Vincent Berg

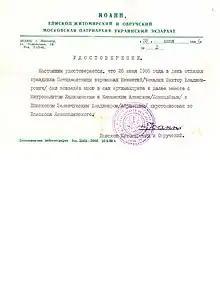
Certificate of Chekalin's Episcopal Consecration issued by John (Bodnarchuk) in replacement of the original one ceased by the KGB

On 28 June 1986 Vikenti (Chekalin) was consecrated as a bishop of one of the Russian Catacomb churches. In his consecration participated at least two bishops of the Russian Orthodox Church (Metropolitan of Kalinin and Kashyn, Alexiy (Konoplev) and Bishop of Zhitomir and Ovruch, Ioann (Bodnarchuk)) and Bishop of the Zelenchuk Catacomb Church Vladimir (Abramov). In August 1986 Vikenti (Chekalin) was arrested by the KGB agents and he claimed that they took away his original bishophood certificate signed by all three bishops.